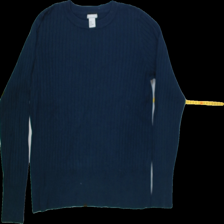
View: front
Type: Shirt
Category: Ladies
Brand: H&M
Colors: Blue
Material: 63%acrylic 37%cotton
Pattern: Plain
Cut: C-collar, Regular
Size: M
Season: All
Trend: No trend
Stains: Yes
Price range: 50-100
Recommended usage: Export